Santa Clara University

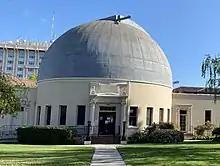
Ricard Observatory

As of 2024, Santa Clara has an enrollment of 6,484 undergraduate students and 3,151 graduate students (total of 9,728 students). The undergraduate gender ratio is approximately 50:50.